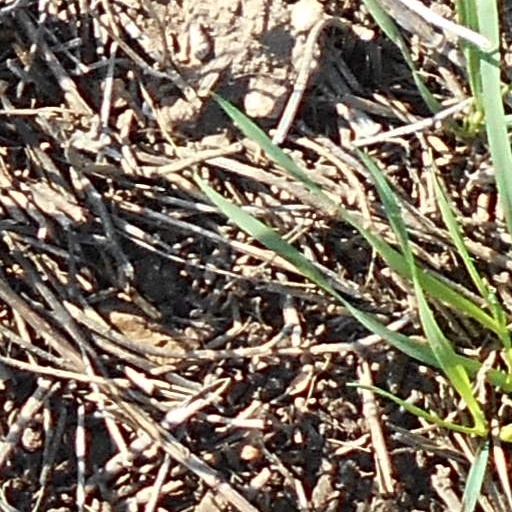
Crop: wheat